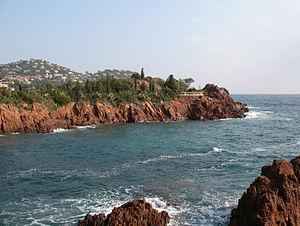
Calanque dans le Massif de l'Esterel, France
Agay est un lieu-dit situé sur le territoire de la commune française de Saint-Raphaël dans le département du Var, au cœur de la région familièrement appelée Côte d'Azur.
Le massif de l'Esterel est un massif montagneux volcanique de faible altitude de 32 000 hectares, situé sur le bord de la mer Méditerranée. Il couvre le sud-est du Var, une petite partie se trouvant dans les Alpes-Maritimes, en France.